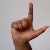
The image shows a hand gesture representing the letter 'L' in Indian Sign Language.